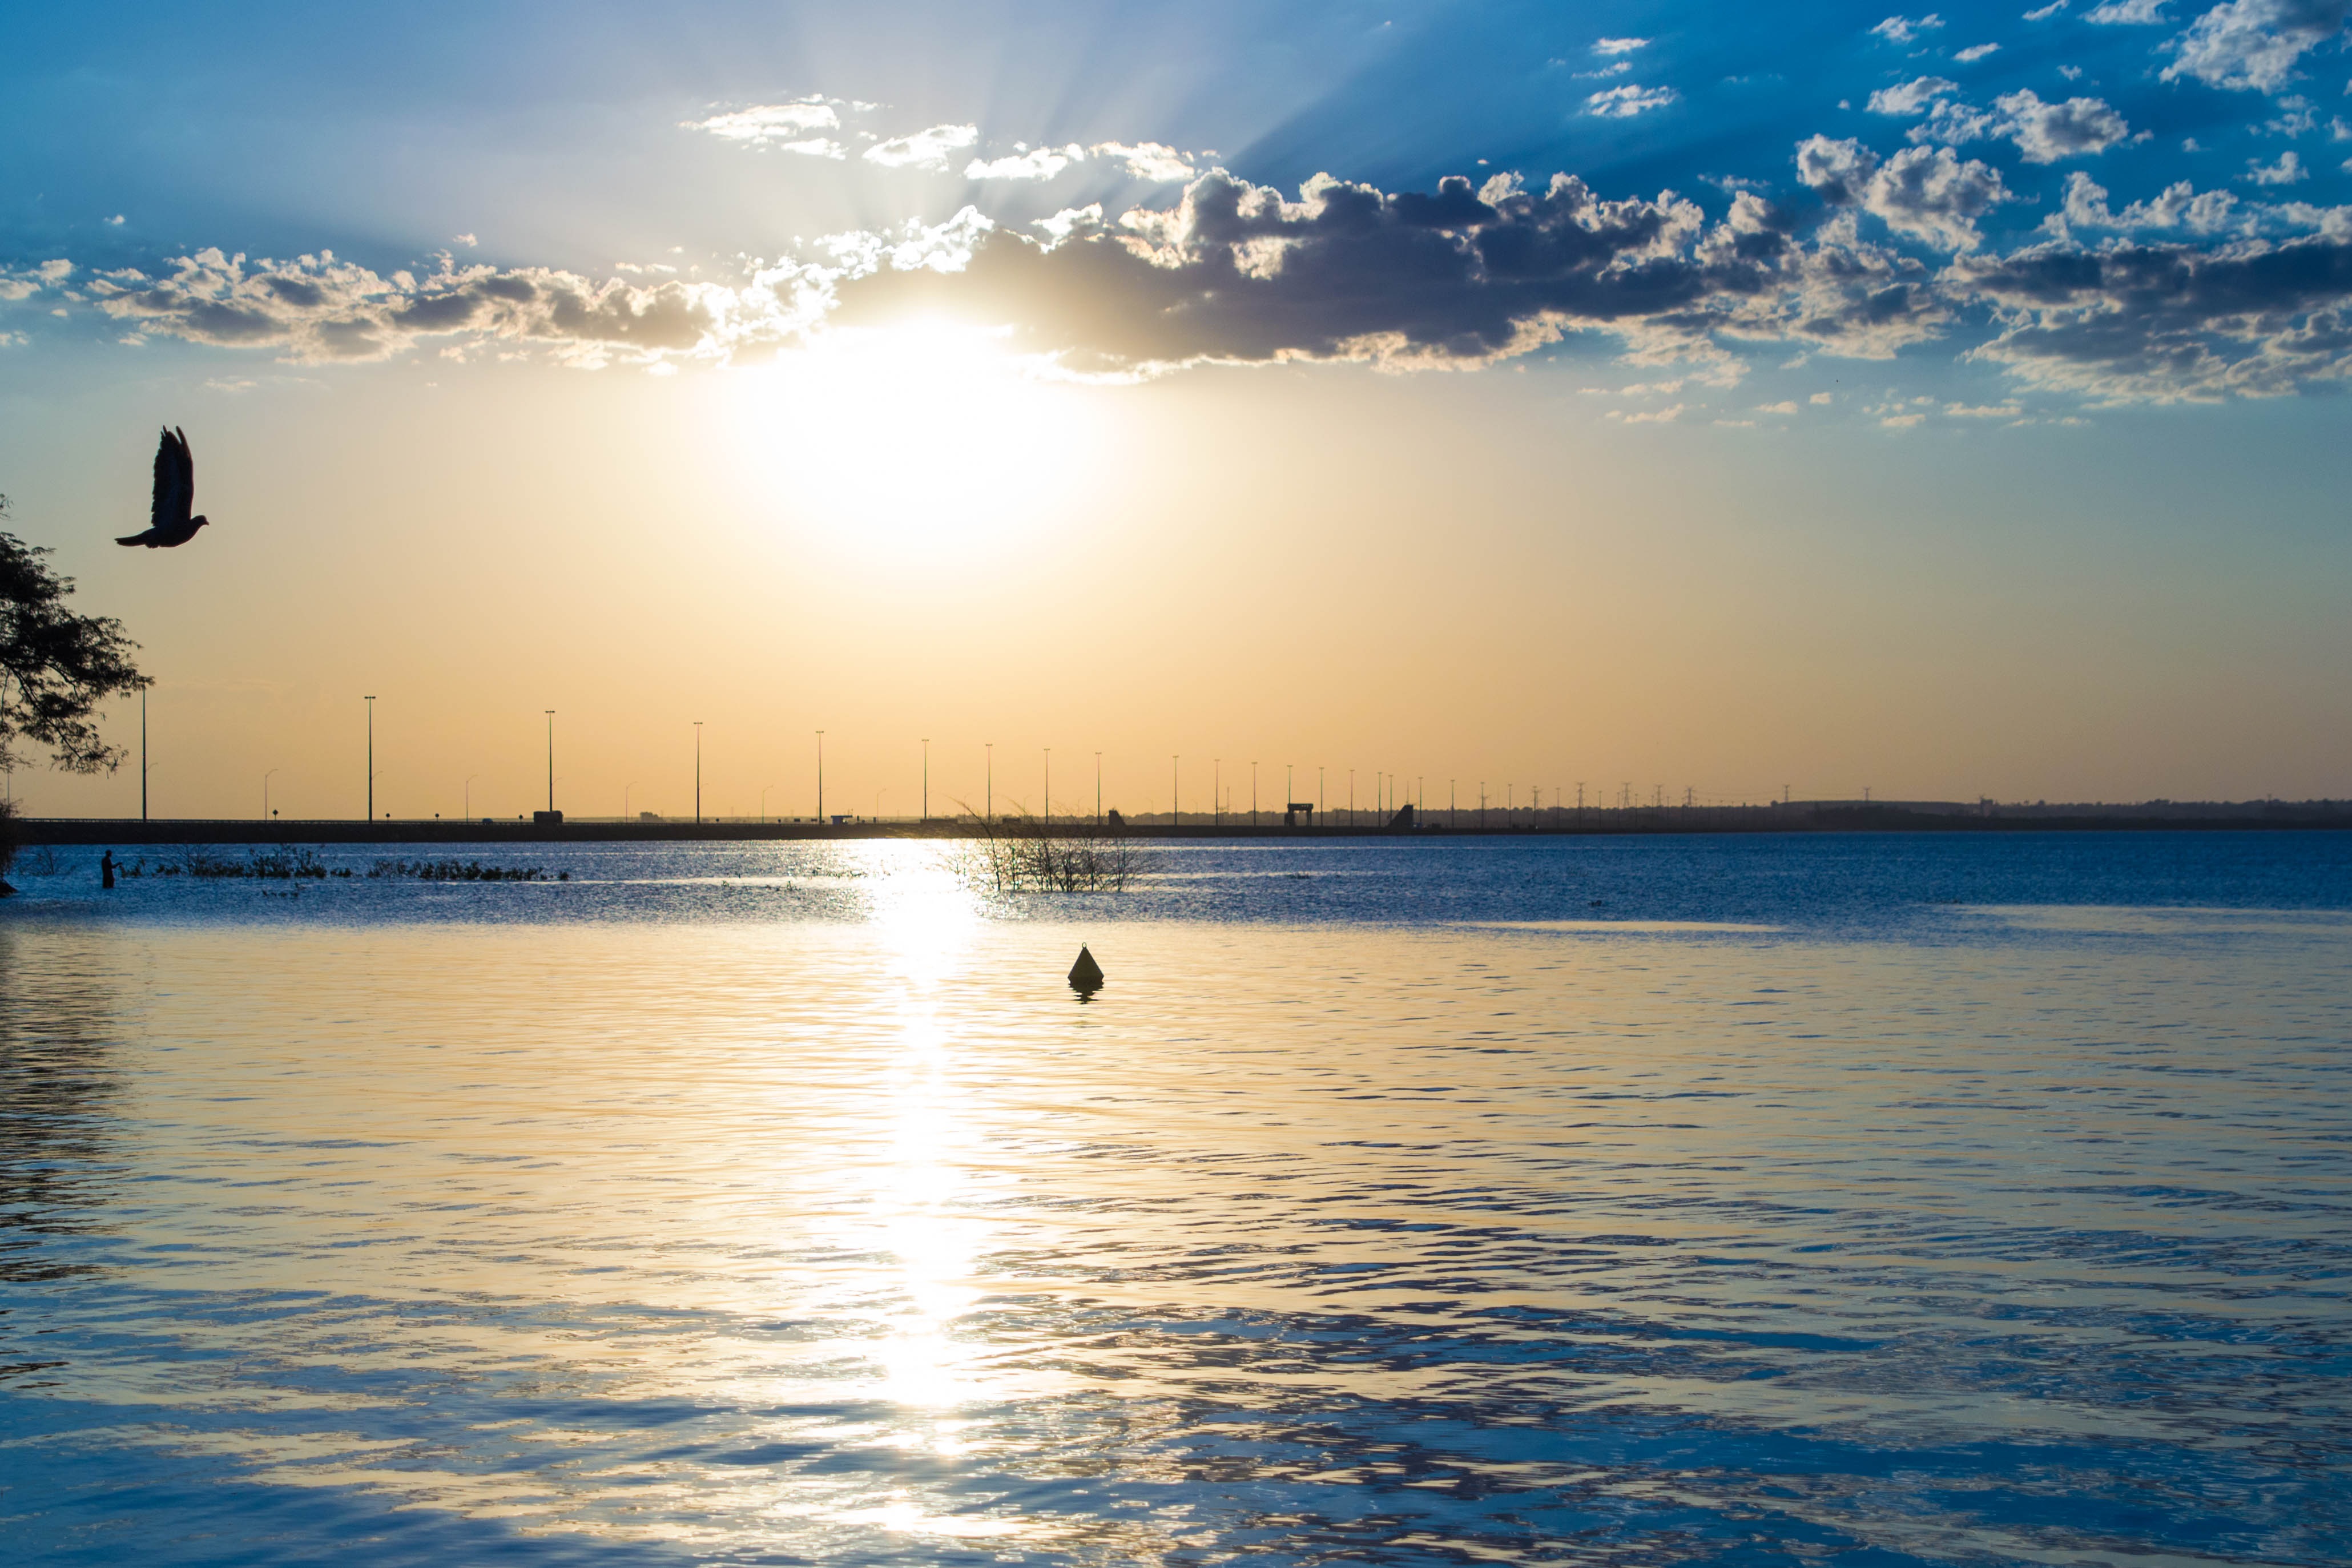
sky, horizon, sea, reflection, body of water, shore, ocean, sunrise, sunset, cloud, dawn, morning, dusk, sunlight, evening, wave, beach, sun, lake, bay